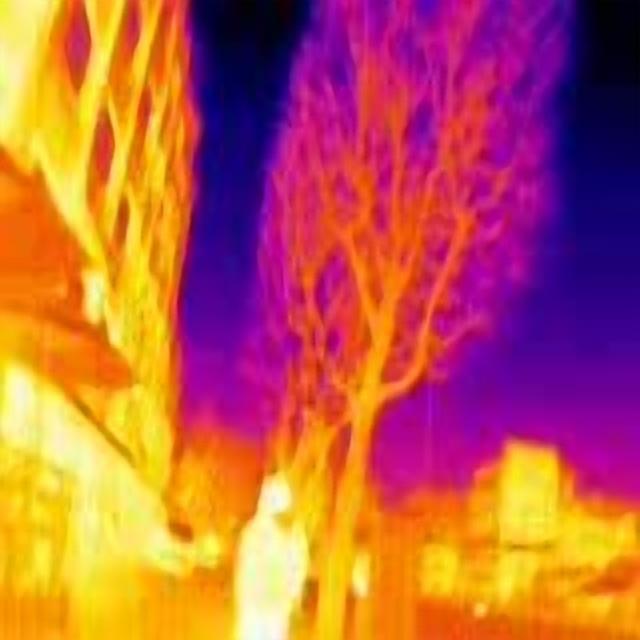
Detected objects:
label: person